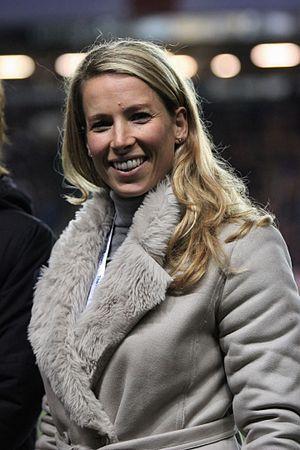
Rachel Laura Brown est une footballeuse internationale anglaise née le 2 juillet 1980 à Burnley. Elle évoluait au poste de gardienne.